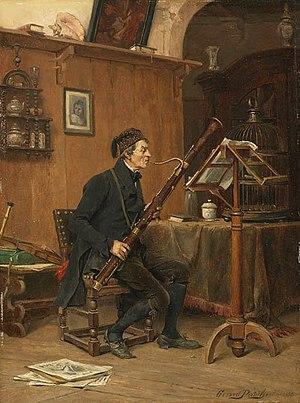
Gerard Portielje, Le joueur de basson.